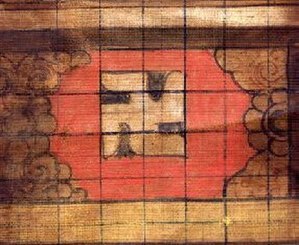
Bön-religionen
Yungdrung er et swastika, et helligt symbol i Bon-religionen.
Bön eller bon er en meget gammel trosretning i Tibet, oprindelig animistisk og shamanistisk, men i dag frem for alt regnet som en af skolerne indenfor tibetansk buddhisme.